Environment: lab
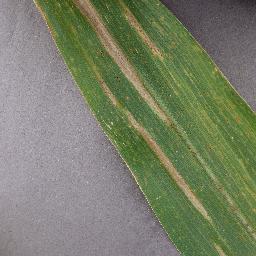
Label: northern_corn_leaf_blight